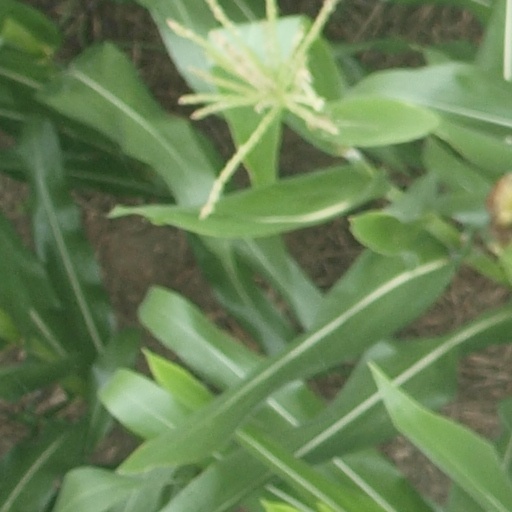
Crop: maize; corn